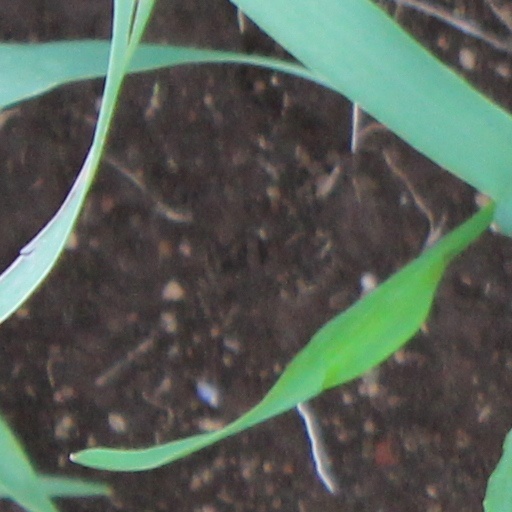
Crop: wheat